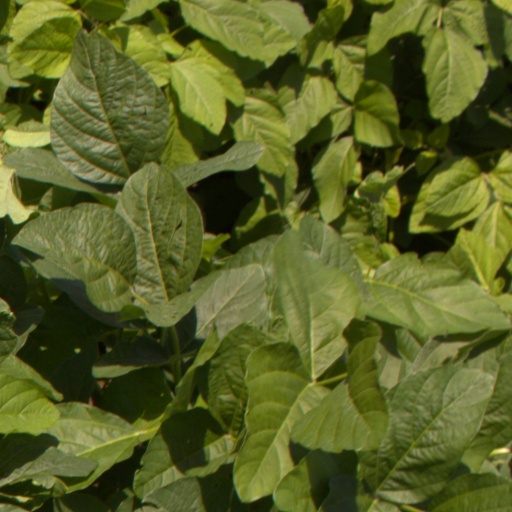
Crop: soybean